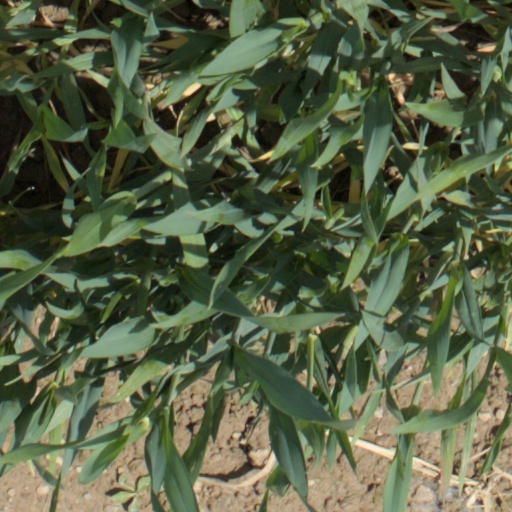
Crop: wheat